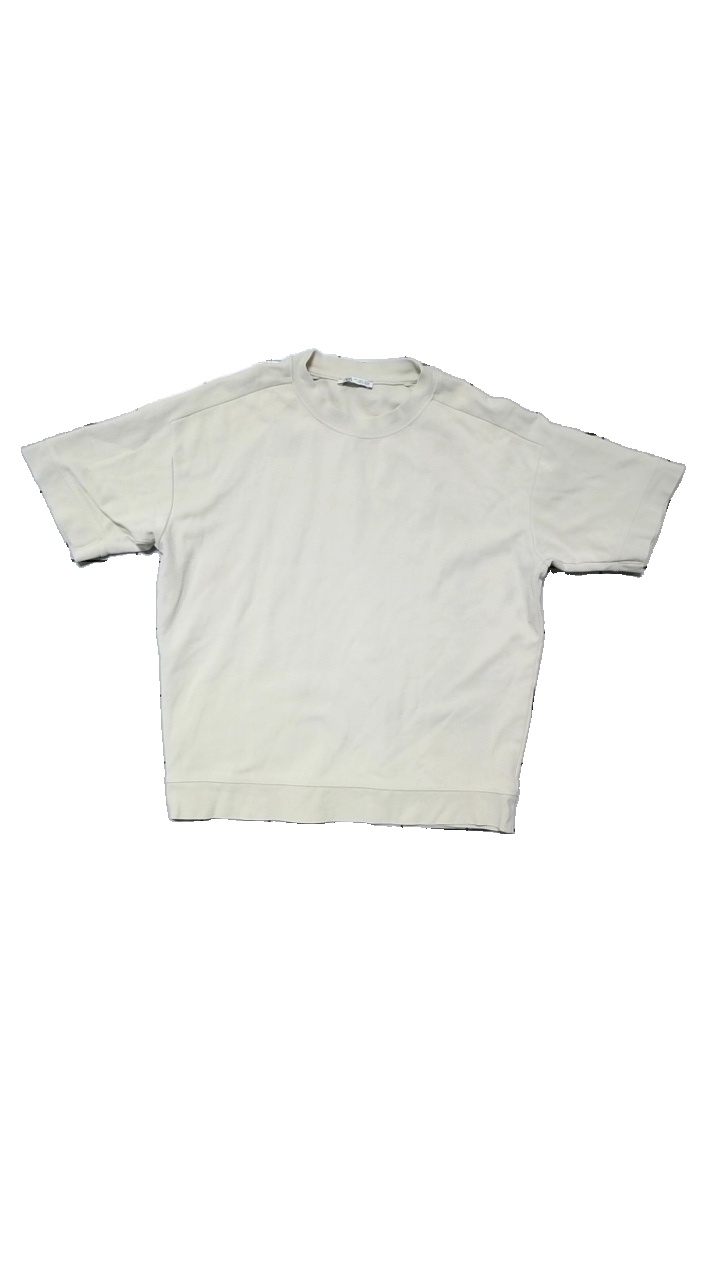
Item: Sweater (Ladies)
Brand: Zara
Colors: Beige
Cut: C-collar
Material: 85% cotton, 15% polyester
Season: All
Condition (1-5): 4
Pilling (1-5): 5
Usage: Reuse
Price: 50-100